Yamacraw

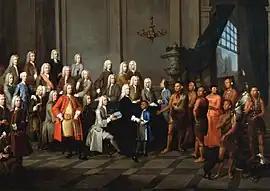
"Audience Given by the Trustees of Georgia to a Delegation of Creek Indians", 1734, by William Verelst

The Yamacraw were a Native American tribe that emerged in the early 18th century, occupying parts of what became Georgia, specifically along the bluffs near the mouth of the Savannah River where it enters the Atlantic Ocean. They were made up of Lower Creek and Yamasee, and remained independent for about 20 years before integrating again with the main part of the Lower Creek people. Their area was later developed as the city of Savannah.